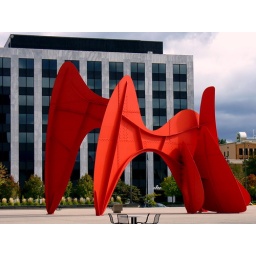
La Grand Vitesse by Alexander Calder, 1967. i loved the orange color of the sculpture against the gray lines of the building